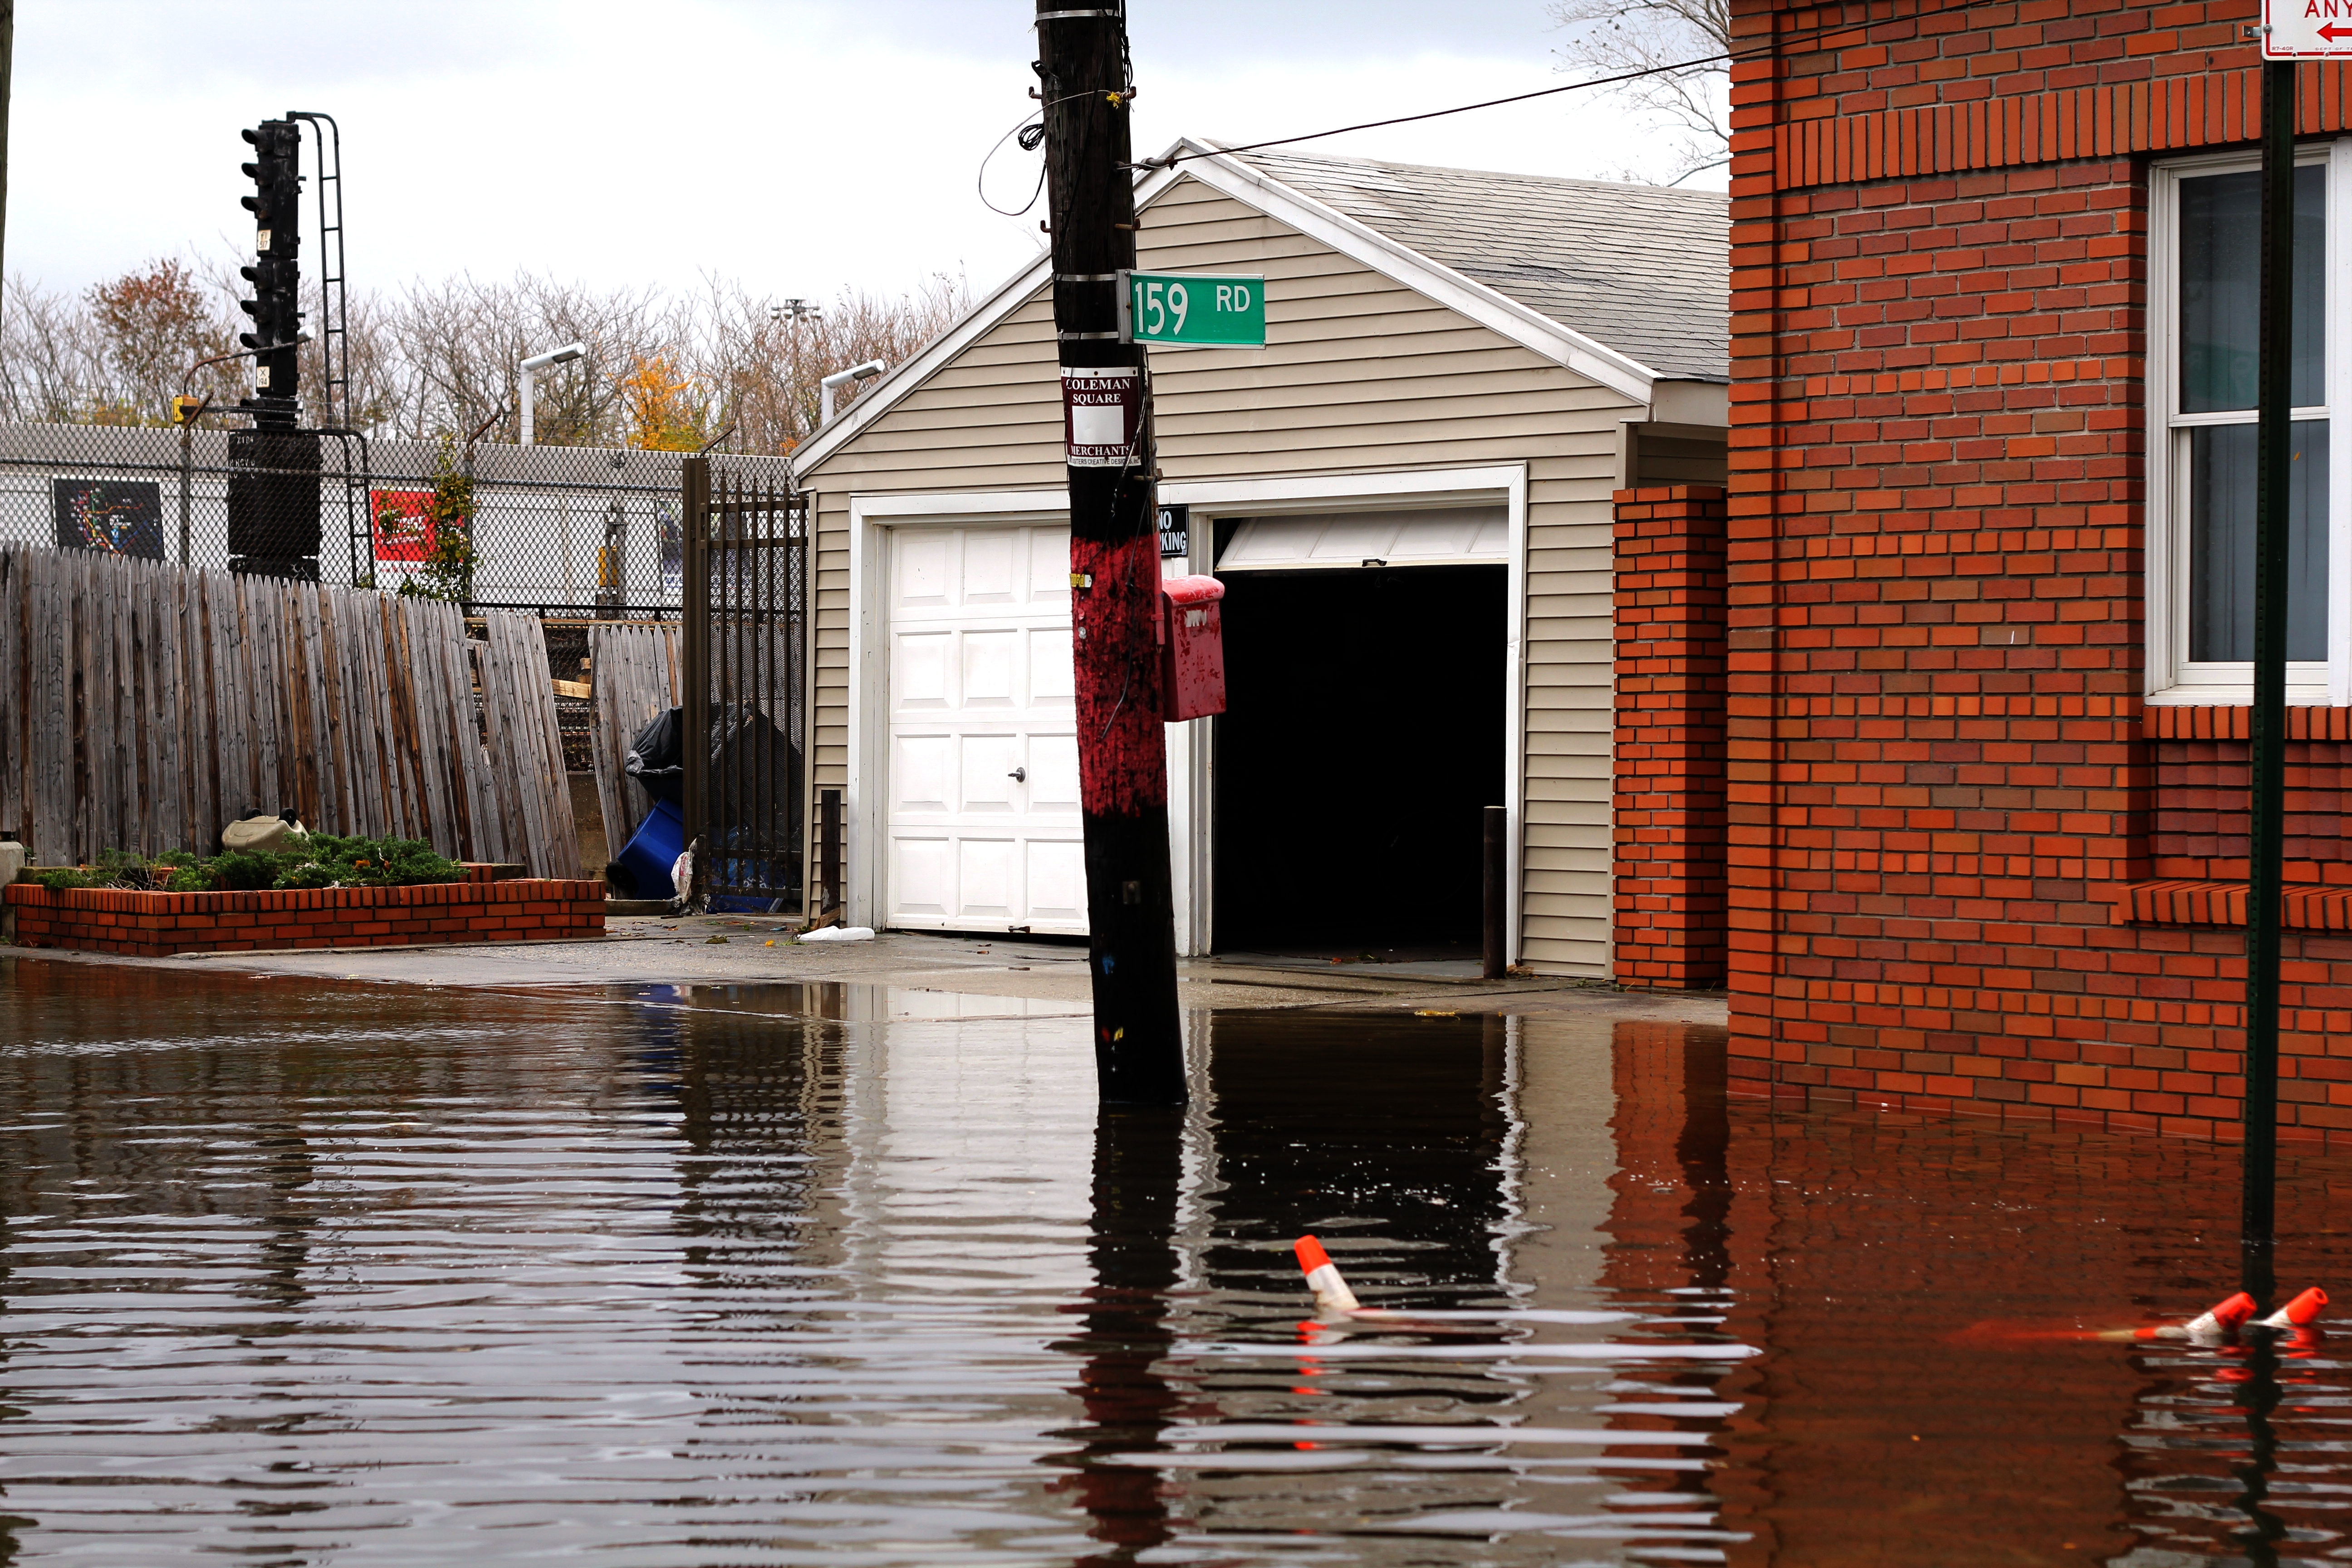
water, reflection, flood, disaster, natural disaster, neighbourhood, house, tree